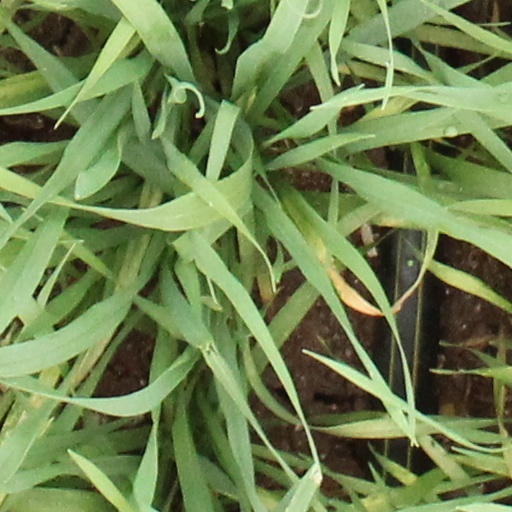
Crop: wheat